Sky position (RA, Dec in degrees): 129.027, 15.231
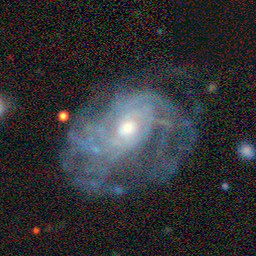
Galaxy morphology: Unbarred Loose Spiral Galaxies